Dale Mitchell (baseball)

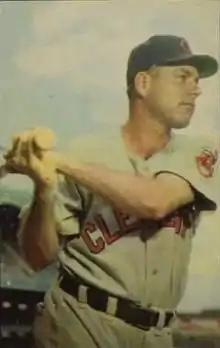
Mitchell in about 1953

Loren Dale Mitchell (August 23, 1921 – January 5, 1987) was an American professional baseball left fielder. He played eleven seasons in Major League Baseball (MLB) from 1946 to 1956 for the Cleveland Indians and Brooklyn Dodgers. A native of Colony, Oklahoma, he threw and batted left-handed, and was listed as tall and .